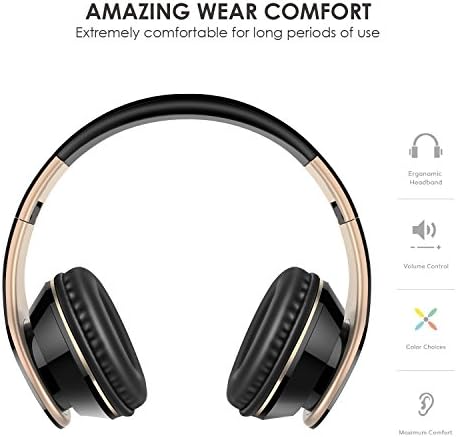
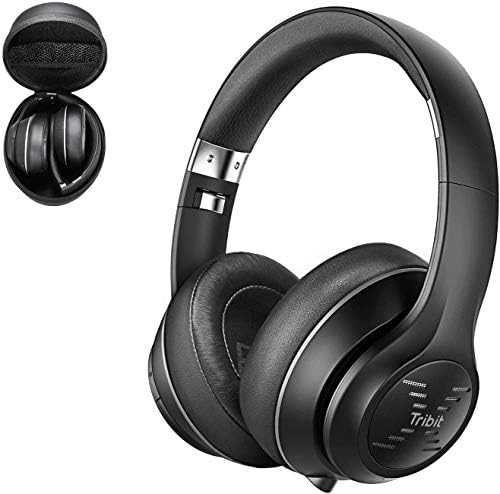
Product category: headphones
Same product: no